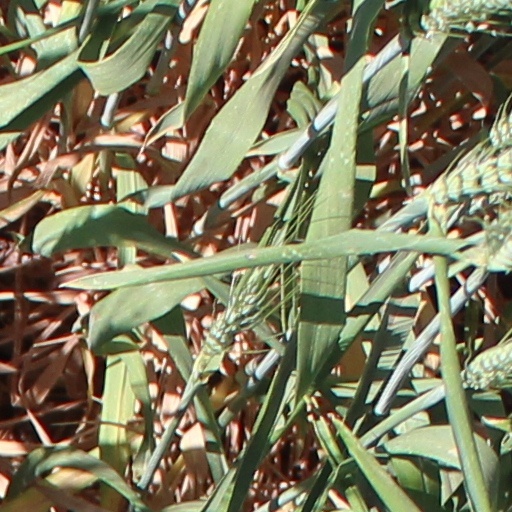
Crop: wheat